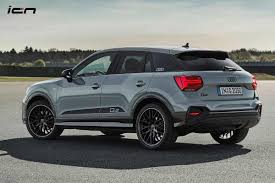
Label: noambulance